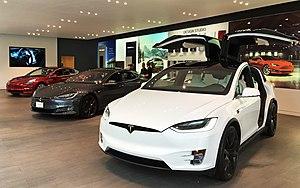
Une porte papillon est un type d'ouverture de portière de véhicule au design bionique inspiré d'aile en mouette ou de papillon, variante des porte à ouverture en élytre.